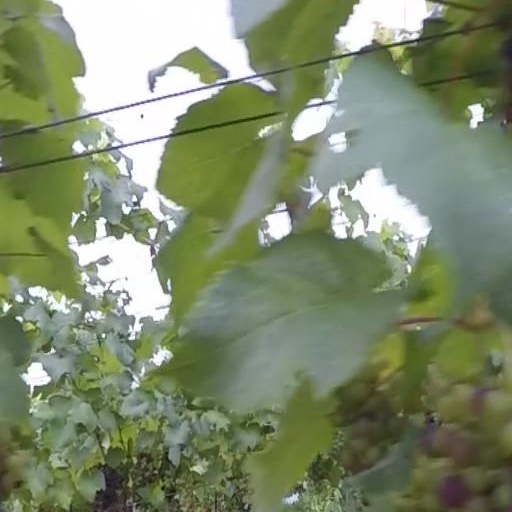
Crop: grape